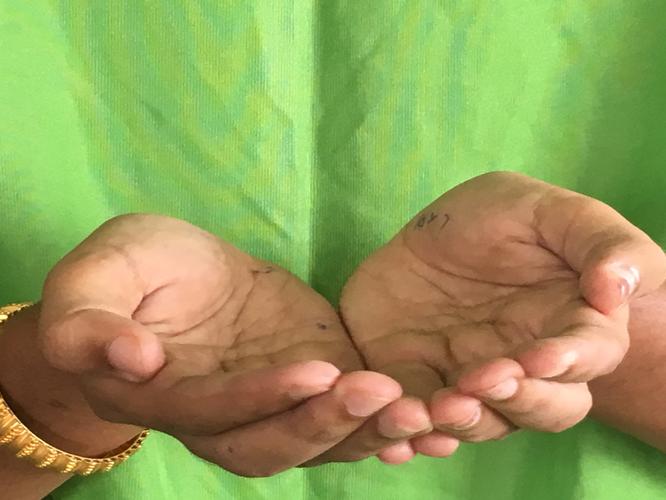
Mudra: Pushpaputa
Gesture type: double_hand